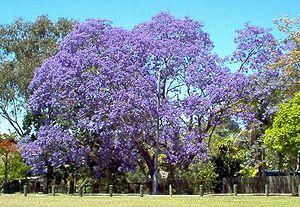
Kigo est un terme japonais signifiant « mot de saison ».